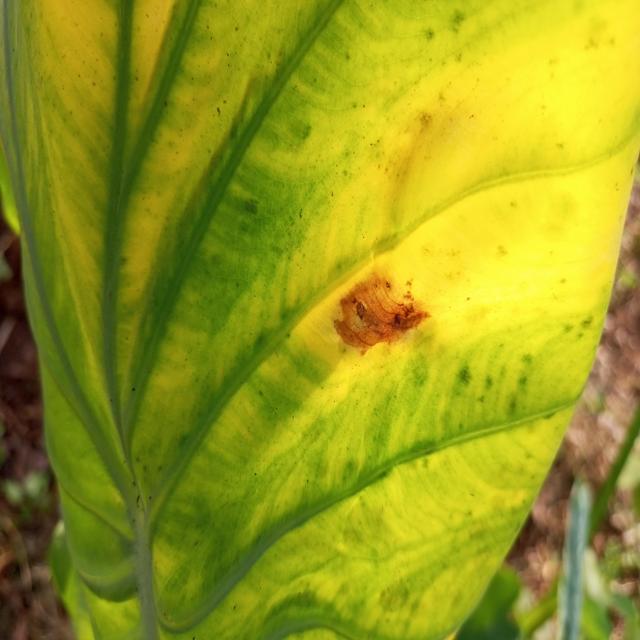
Label: Late_Blight